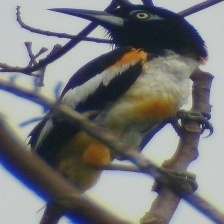
Species: VENEZUELIAN TROUPIAL
Scientific name: ICTERUS ICTERUS